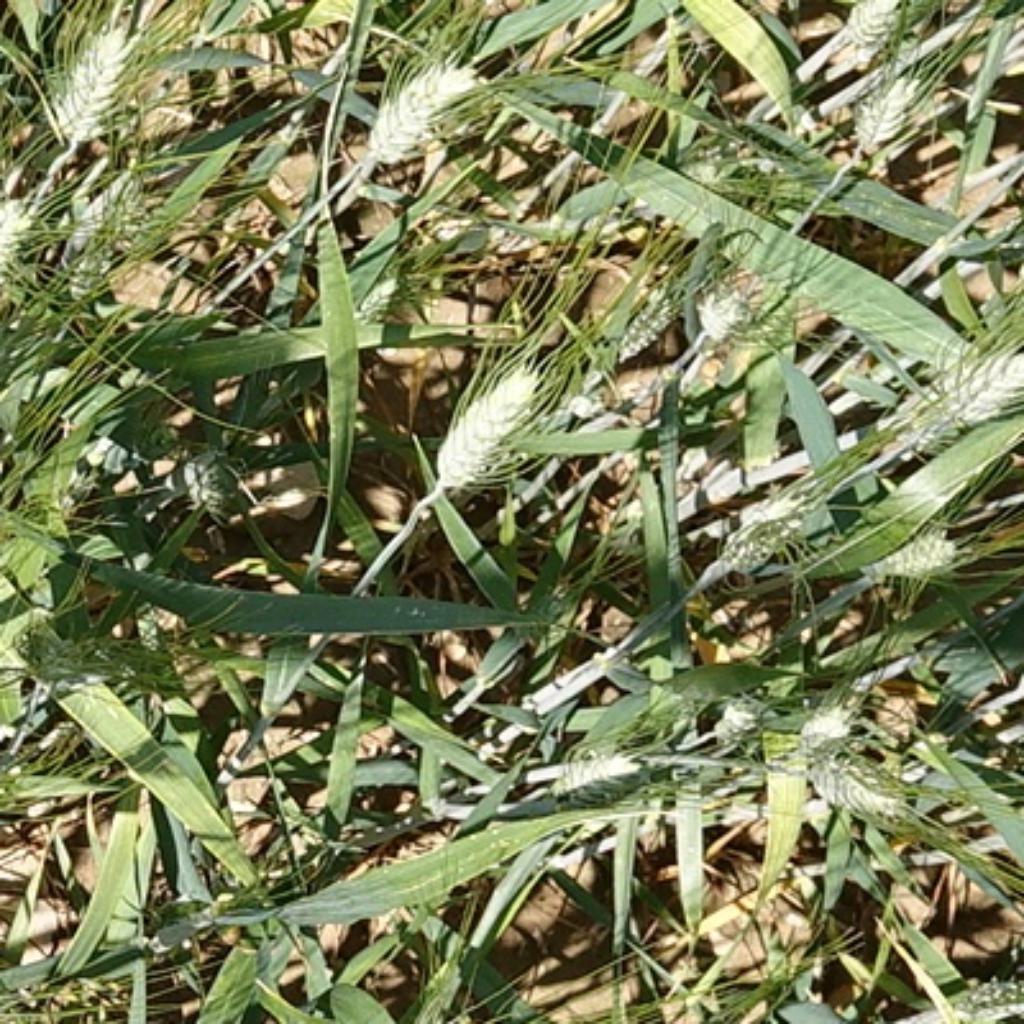
Country: France
Location: Gréoux
Wheat development stage: Filling